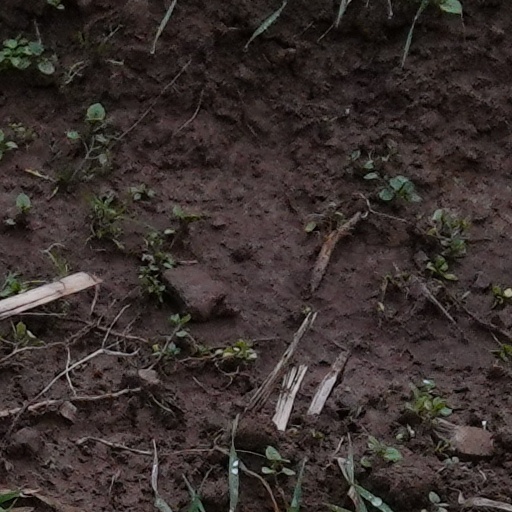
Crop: wheat